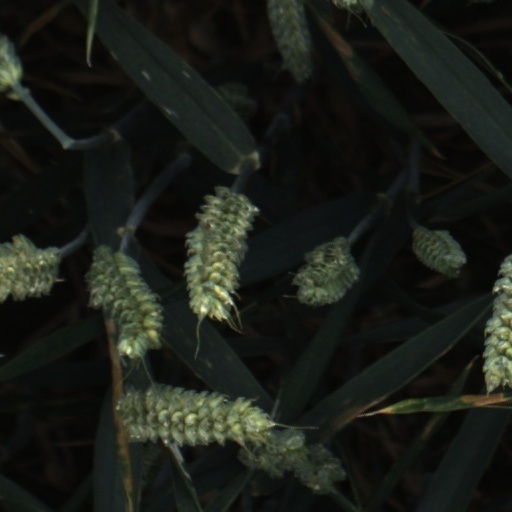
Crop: wheat